Screw-propelled vehicle

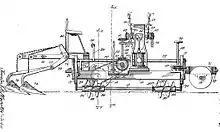
Jacob Morath's design for an auger driven agricultural machine, 1899.

One of the earliest examples of a screw-propelled vehicle was designed by Jacob Morath, a native of Switzerland who settled in St. Louis, Missouri in the United States in 1868. Morath's machine was designed for agricultural work such as hauling a plough. The augers were designed with cutting edges so that they would break up roots in the ground as the machine moved.